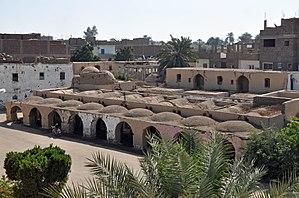
Louxor (Égypte)